Shader

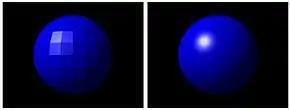
An example of two kinds of shadings: Flat shading on the left and Phong shading on the right. Phong shading is an improvement on Gouraud shading, and was one of the first computer shading models developed after the basic flat shader, greatly enhancing the appearance of curved surfaces in renders. Shaders are most commonly used to produce lit and shadowed areas in the rendering of 3D models.

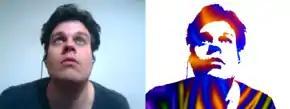
Another use of shaders is for special effects, even on 2D images, (e.g., a photo from a webcam). The unaltered, unshaded image is on the left, and the same image has a shader applied on the right. This shader works by replacing all light areas of the image with white, and all dark areas with a brightly colored texture.

In computer graphics, a shader is a programmable operation which is applied to data as it moves through the rendering pipeline . Shaders can act on data such as vertices and primitives — to generate or morph geometry — and fragments — to calculate the values in a rendered image .